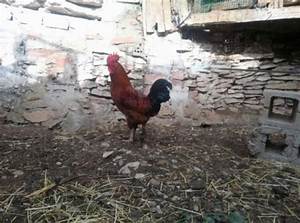
Label: gallina